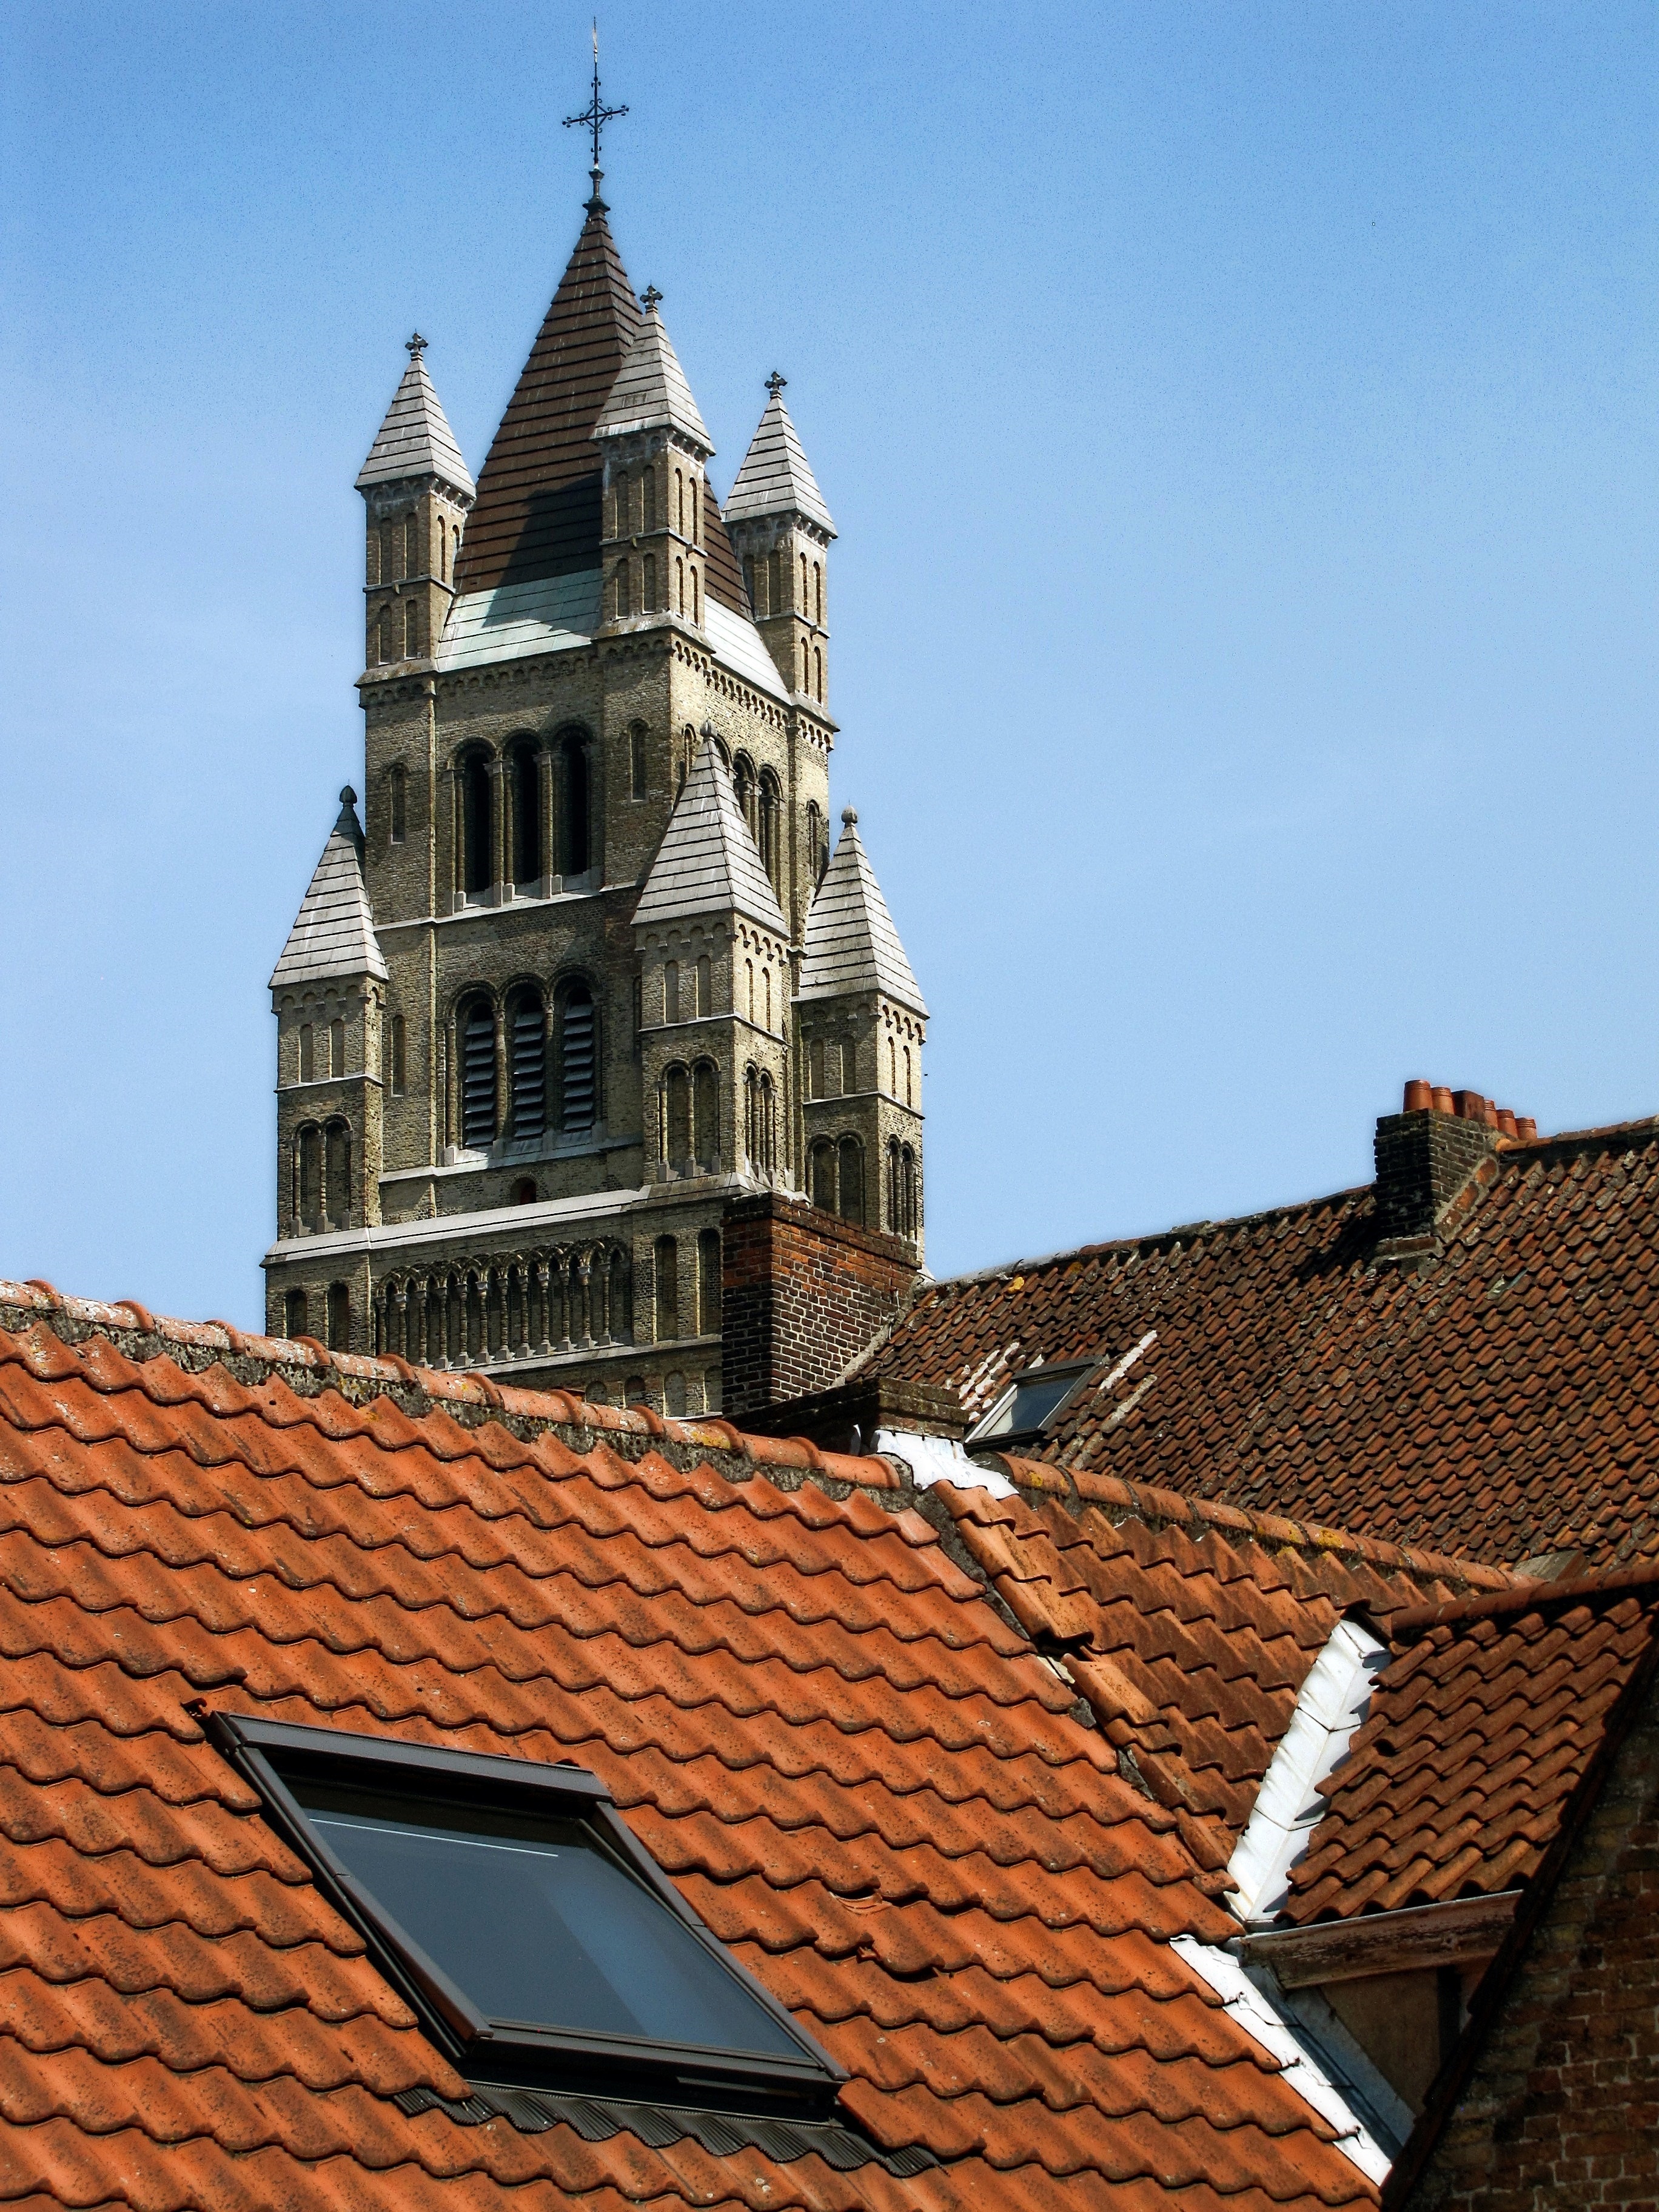
architecture, roof, building, tower, skylight, landmark, facade, church, place of worship, bell tower, belgium, spire, steeple, roof tiles, bruges, church tower, tiled roof